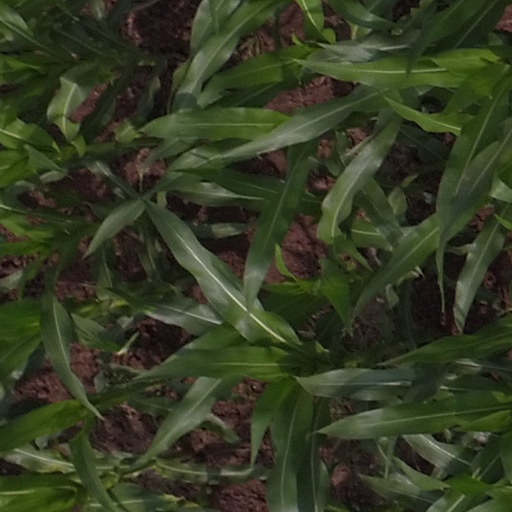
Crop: maize; corn